Ottokar Brzoza

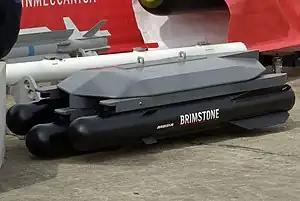
Brimstone missile

Ottokar Brzoza is a wheeled tank destroyer developed by the Polish Consortium PGZ – Ottokar, consisting of: Polska Grupa Zbrojeniowa (consortium leader), Huta Stalowa Wola, Mesko, Zakłady Mechaniczne Tarnów. The basic task of tank destroyers will be to destroy armoured targets using anti-tank guided missiles, in all weather conditions, both day and night. It is named after the Polish artillery commander Colonel Ottokar Brzoza-Brzezina